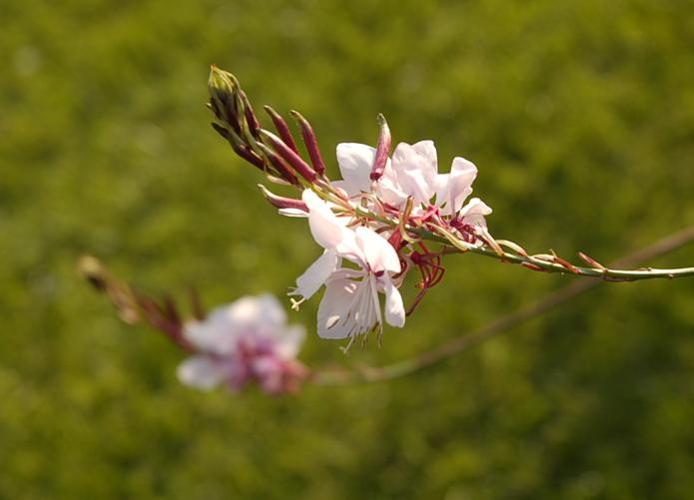
Label: gaura